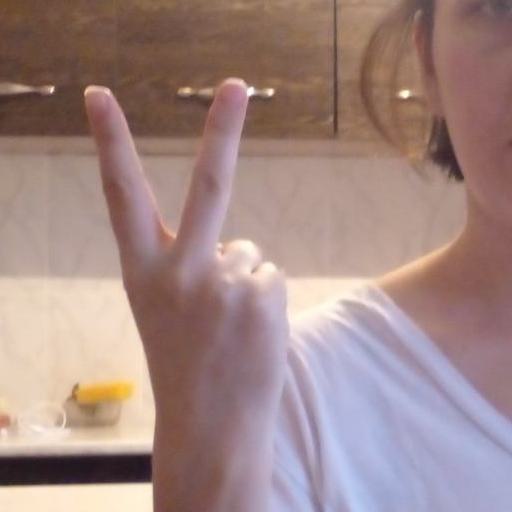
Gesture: peace_inverted